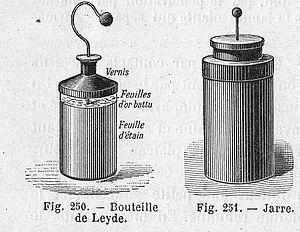
Illustration d'une bouteille de Leyde
11 octobre : Le savant allemand Ewald von Kleist découvre fortuitement le phénomène de l'accumulation de l'électricité. Indépendamment, à Leyde aux Pays-Bas, Pieter van Musschenbroek, Allaman et Cuneaus essayent d'électriser l'eau contenue dans une bouteille. C'est l'expérience de la bouteille de Leyde, ancêtre du condensateur.
La bouteille de Leyde est l'ancêtre du condensateur. Elle fut réalisée la première fois en 1745 par Ewald von Kleist et, indépendamment de Kleist, dans la ville de Leyde aux Pays-Bas par Pieter van Musschenbroek.